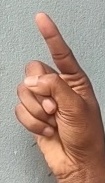
ASL sign: Z